Afghanistan–United States relations

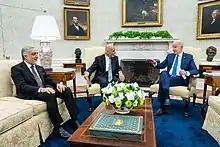
U.S. President Joe Biden meeting with President Ashraf Ghani and Chairman Abdullah Abdullah in June 2021

On February 29, 2020, Khalilzad (U.S. envoy) and Taliban's Baradar signed a conditional peace agreement that paved a path for a significant drawdown of the U.S. military in Afghanistan before May 2021. The agreement also included guarantees from the Taliban that the nation will not be used for any terrorist activities.